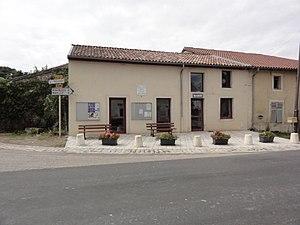
Marson-sur-Barboure est une commune française située dans le département de la Meuse, en région Grand Est.